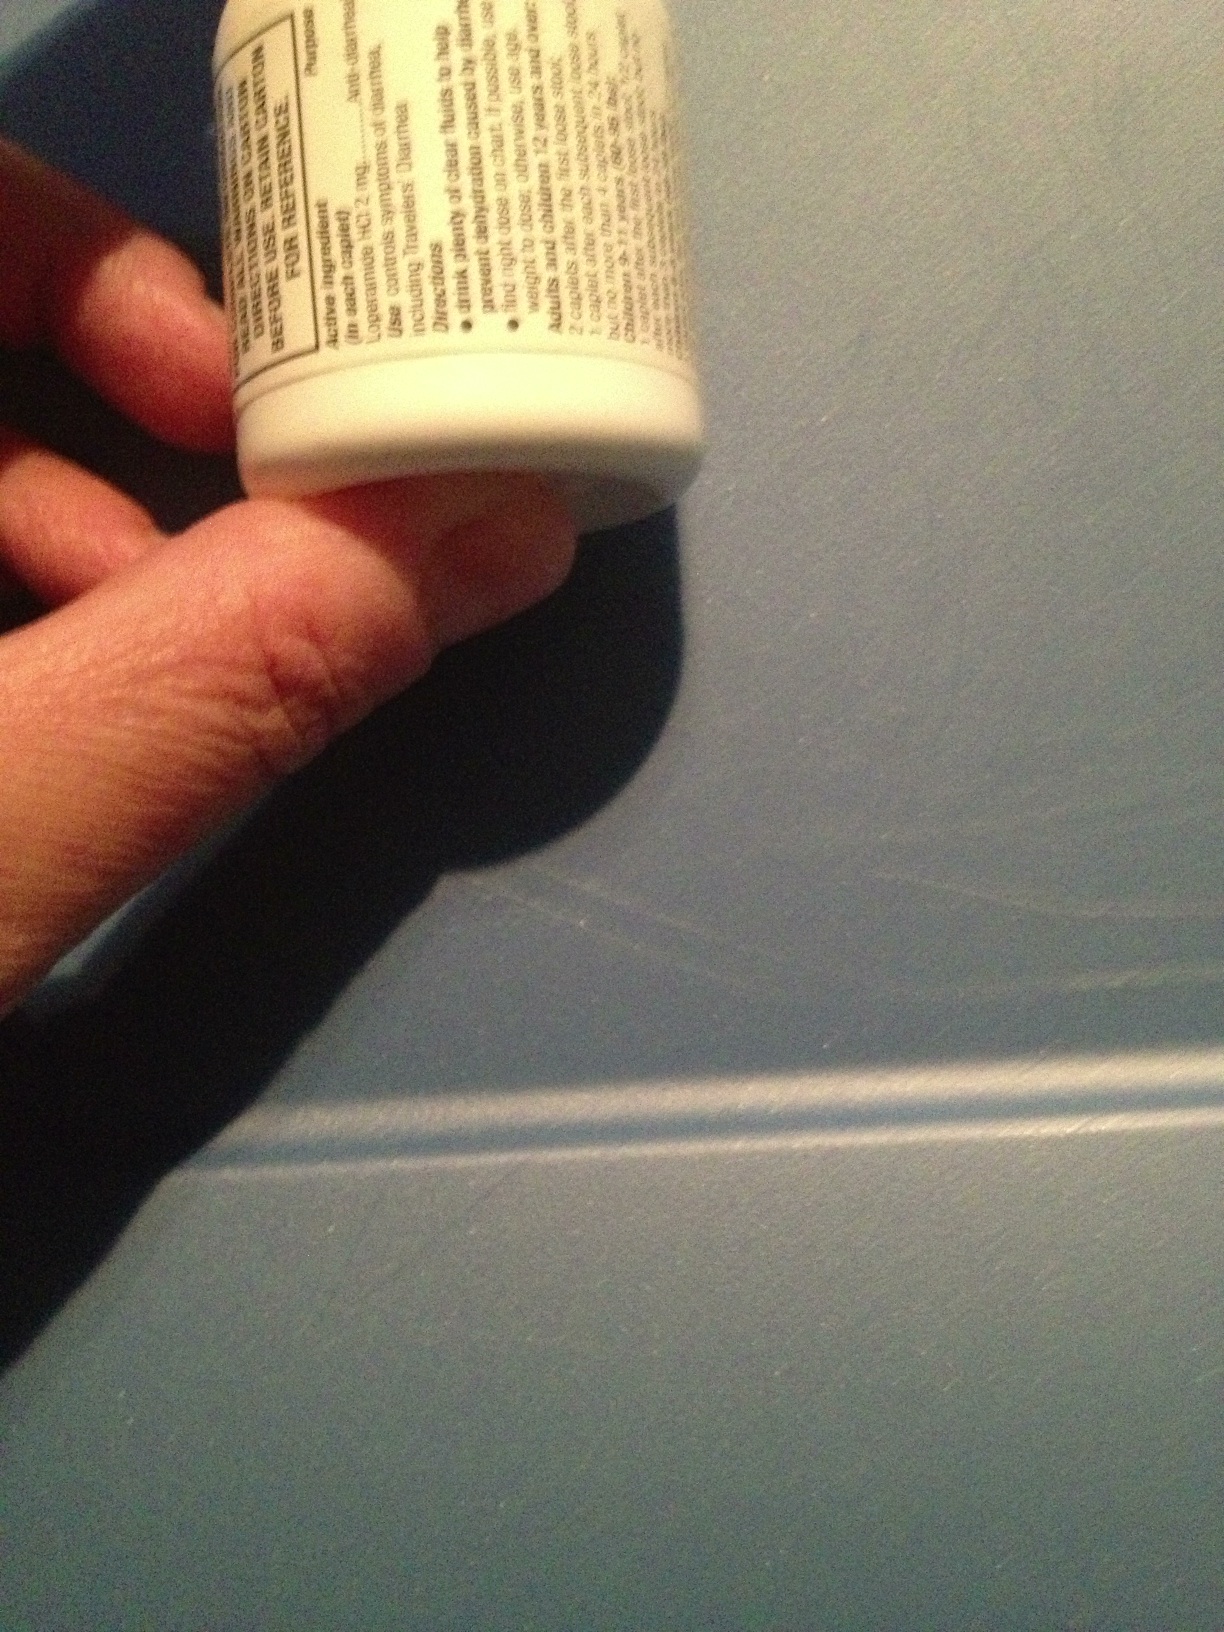Question: What is this medication?
Answer: unanswerable